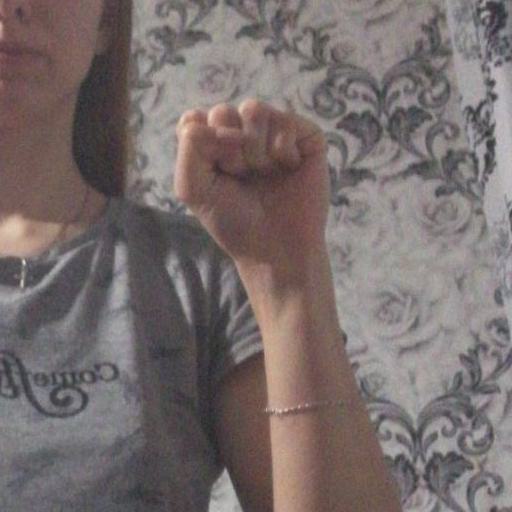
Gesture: fist